Johann Christian Lobe

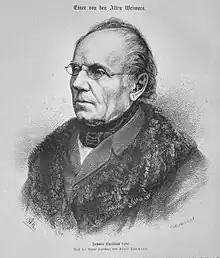
Johann Christian Lobe.

Johann Christian Lobe (May 30, 1797 – July 27, 1881) was a German composer and music theorist.